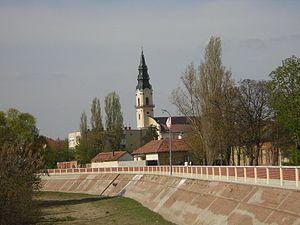
Kunszentmárton est une ville et une commune du comitat de Jász-Nagykun-Szolnok en Hongrie.